Santa Clara Broncos

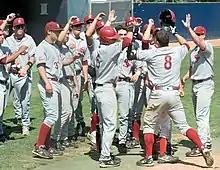
The Broncos baseball team celebrates a home run hit by Tommy Medica in 2008

The Santa Clara University Broncos baseball team is the varsity intercollegiate baseball team that represents the school in NCAA Division I. Santa Clara Baseball competes in the West Coast Conference, of which the Broncos were a charter member. The Broncos play their home games on campus at Stephen Schott Stadium, which opened in 2005. The Broncos and are led by head coach Rusty Filter, who is in his third season.